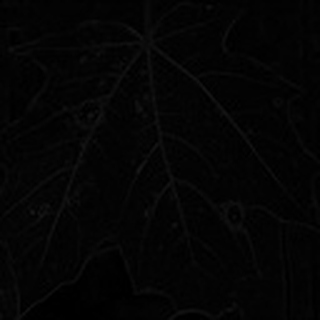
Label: cotton_target_spot